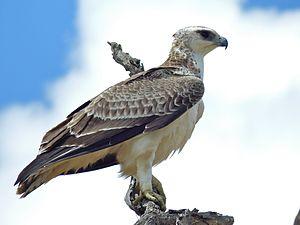
L'Aigle martial est une espèce de grand aigle huppé d'Afrique.